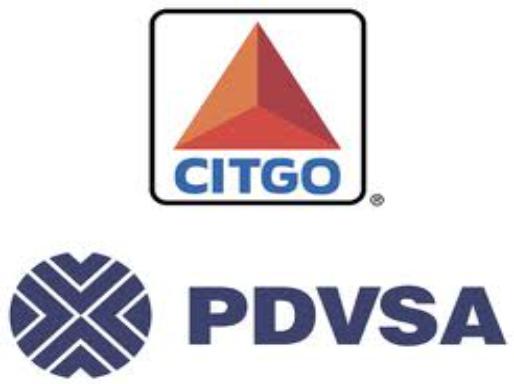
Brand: Citgo
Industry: Transportation